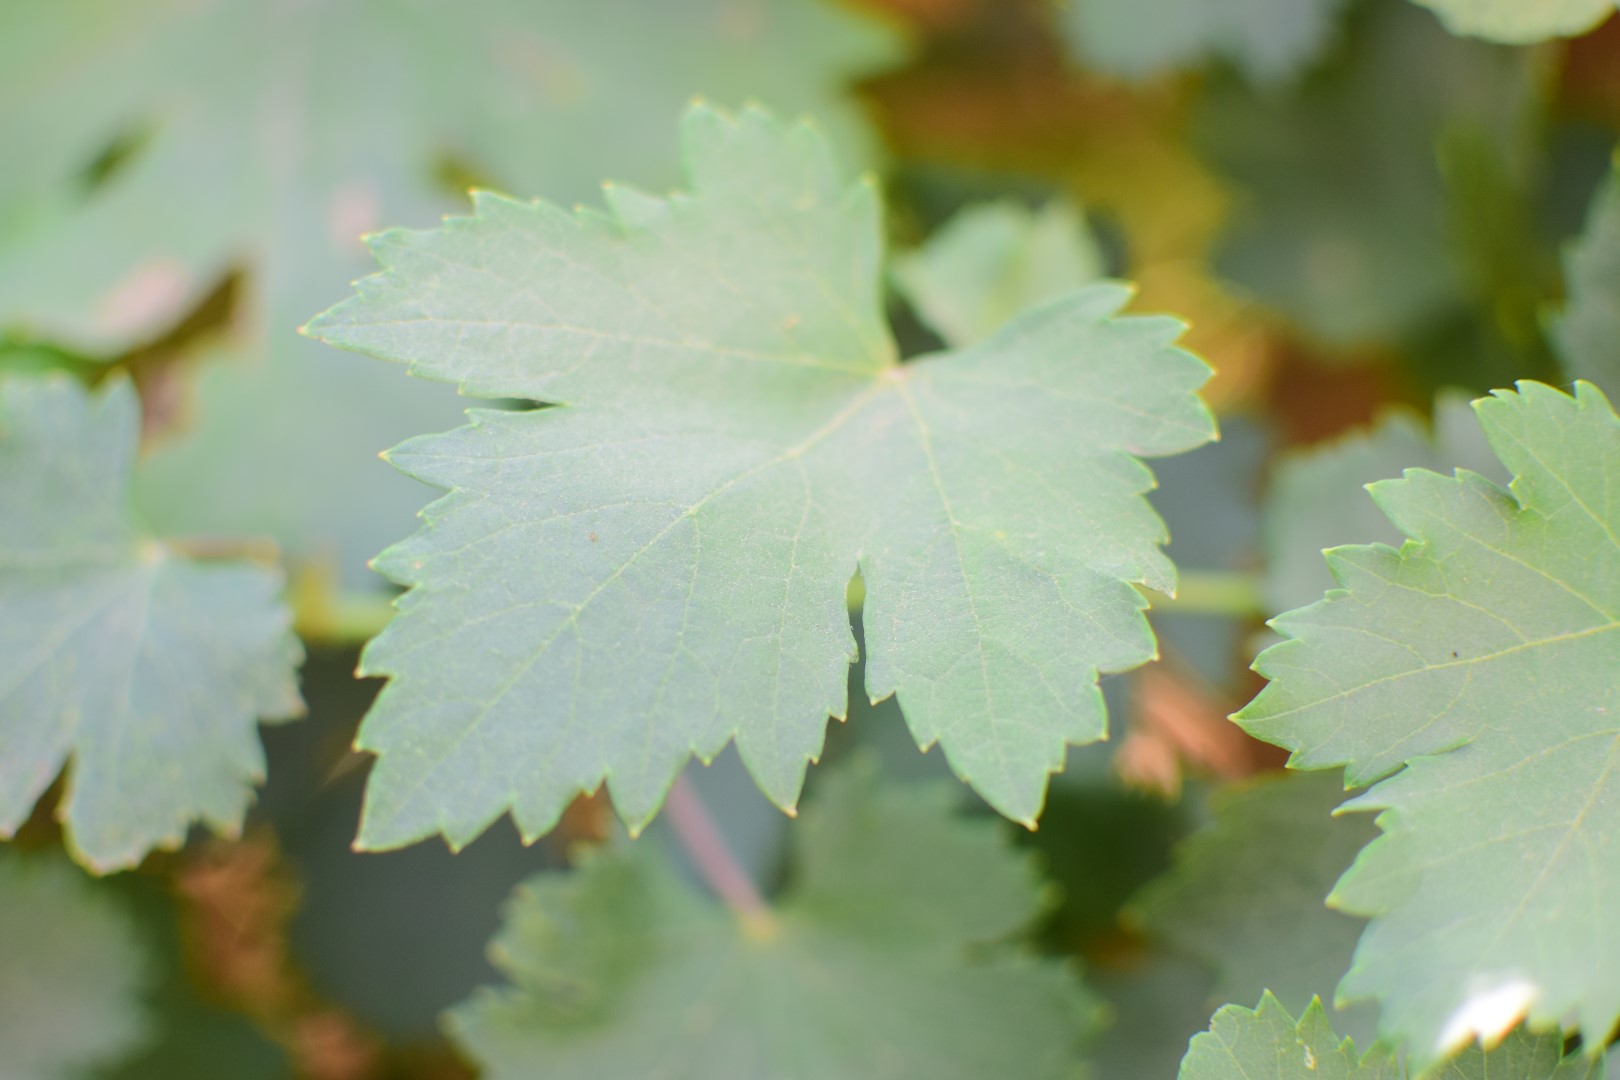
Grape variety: Halawani